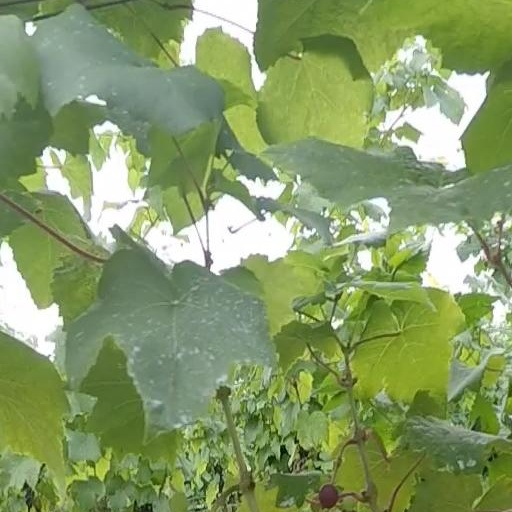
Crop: grape